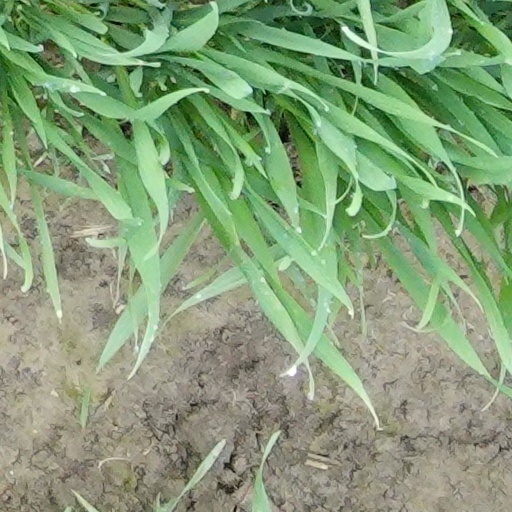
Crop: wheat